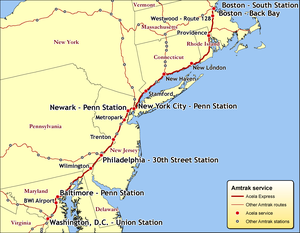
L'Avelia Liberty est un modèle de train à grande vitesse commercialisé par Alstom. Il est lié à la famille des trains à grande vitesse TGV et New Pendolino, mais adapté aux normes ferroviaires nord-américaines, notamment aux normes de résistance aux chocs de l'administration ferroviaire fédérale américaine.
L'Acela Express, ou Acela, est un train Amtrak circulant dans le corridor Nord-Est au États-Unis entre les gares de Washington D.C et Boston via 14 arrêts intermédiaires tels que Philadelphie ou New York. Il s'agit du seul matériel adapté à la grande vitesse dans le pays et sur l'ensemble du continent américain atteignant 240 km/h sur une portion de 54,6 km.